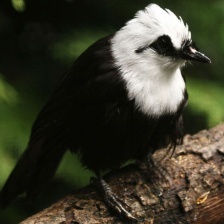
Species: SAMATRAN THRUSH
Scientific name: MYOPHONUS CASTANEUS